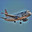
Label: airplane